1st Durham Rifle Volunteers

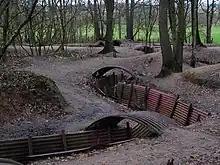
Preserved trenches at Sanctuary Wood Museum Hill 62.

Apart from providing working parties, the infantry of the Northumbrian Division was barely engaged in the Battle of Frezenberg Ridge (8–13 May). On 14 May the division officially became the 50th (Northumbrian) Division and the York and Durham Brigade became 150th (York and Durham) Brigade. For the next 10 days the situation was quiet but on 24 May the Germans launched another serious attack accompanied with gas (the Battle of Bellewaarde Ridge). The 50th Division had been split up to reinforce other formations and the 1/5th DLI was with 2nd Cavalry Brigade on the north-east side of Sanctuary Wood, where some companies were gassed, suffering many casualties.